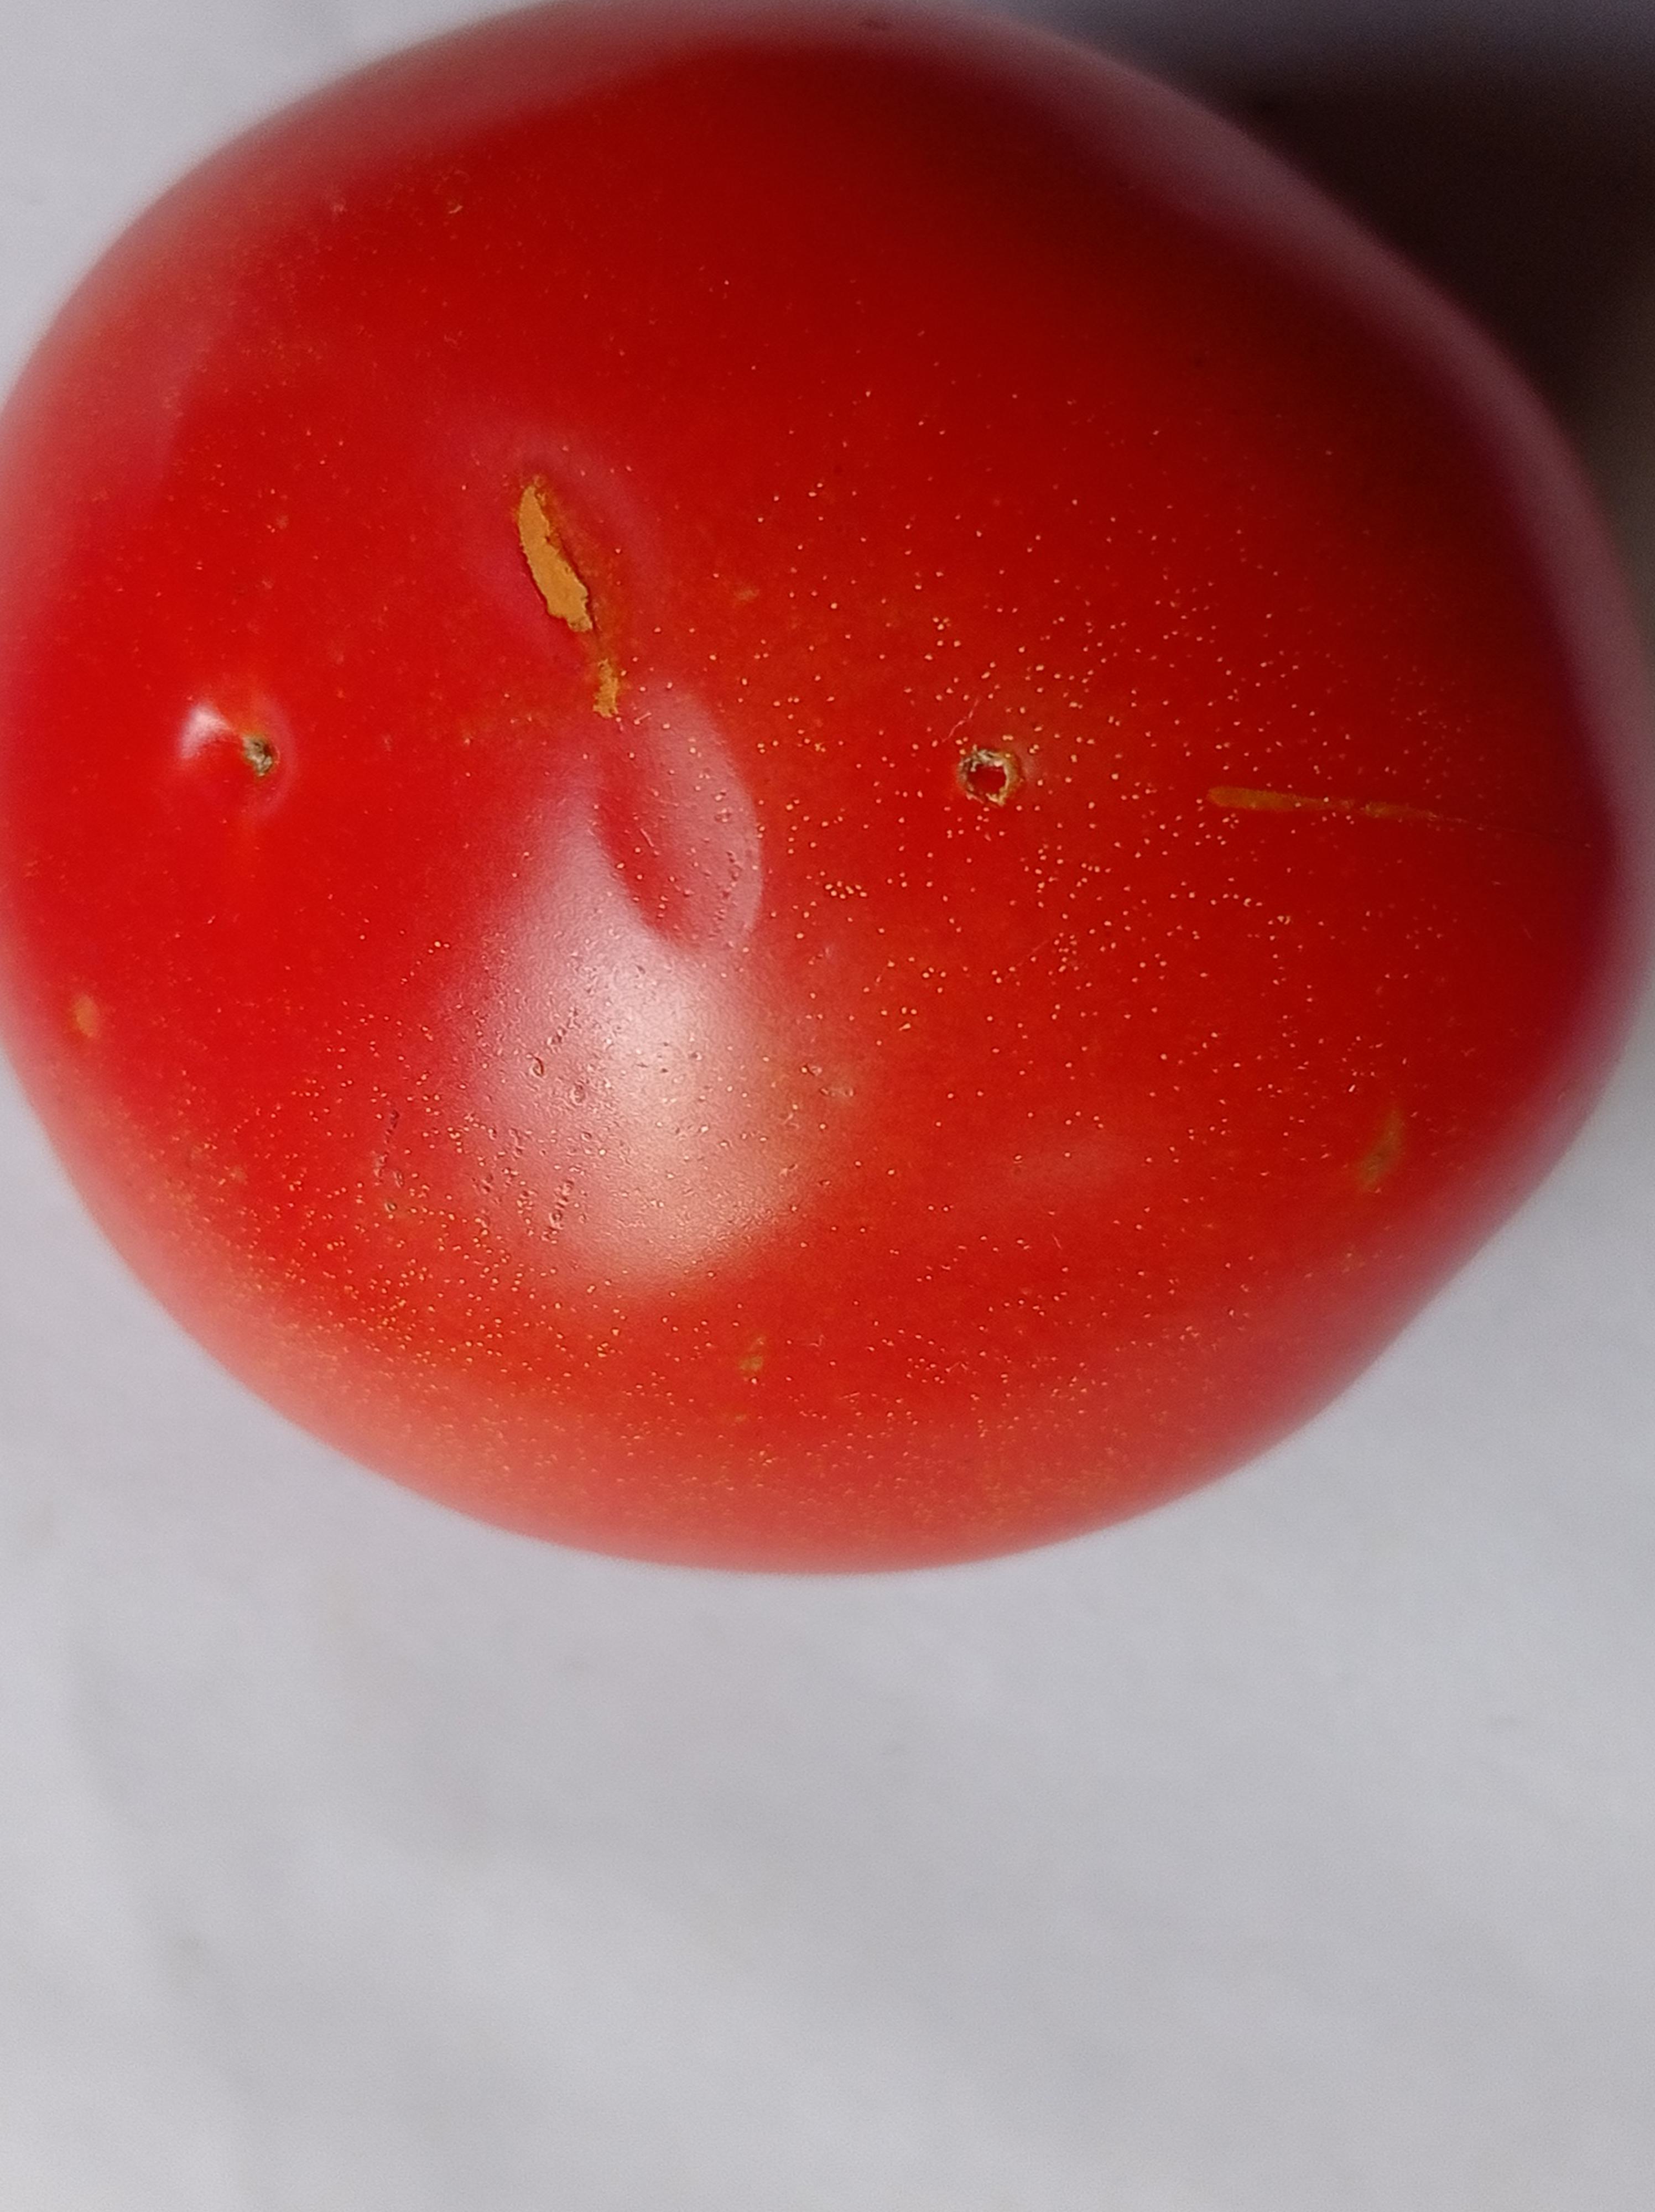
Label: Fresh